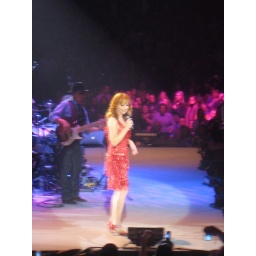
After getting out of the taxi, Reba hit the stage in her red dress to sing &amp;quot;Fancy.&amp;quot;